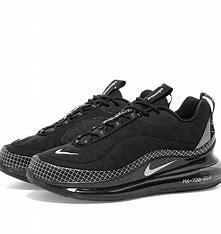
Brand: Nike
Model: MX 720 818